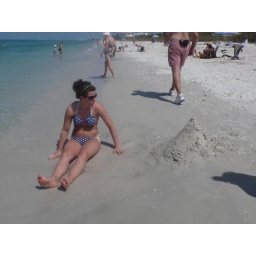
Blaire sand castle in fla